Max Kaur

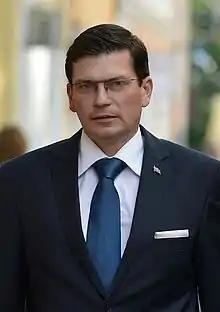
Max Kaur

Max Kaur (born Maksim Jermakov; 9 December 1969) is an Estonian politician. He is a member of the Centre Party. He was mayor of Mustvee 2013–2017. Since 2018 he is a Jõhvi municipality vice-governor. Since 2019 he is a Mayor of Jõhvi.